1979–1980 International Harvester strike

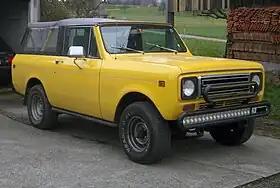
A 1979 International Scout. Production of the Scout ended in October 1980, due to lack of funds to make changes needed for 1981. An attempt was made to sell the Scout to Texas investors, but this fell through.

International Harvester incurred significant delays in resuming operations. Plants in Rock Island and East Moline took several weeks to resume work. Several small UAW-represented craft unions which were not part of the master contract talks continued to strike at IH's Louisville plant. The large blue-collar locals refused to cross the picket line (which was their right under the contract), keeping the plant shut.